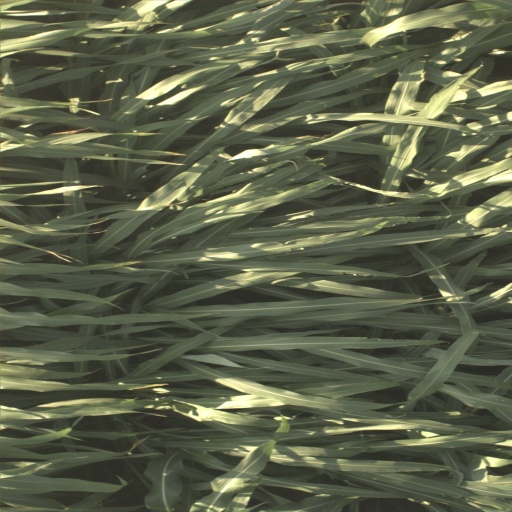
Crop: sorghum